Vyasarpadi Jeeva railway station

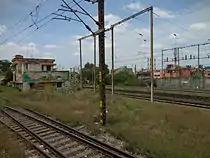
Vyasarpadi cabin, located at the eastern side of the station

Vyasarpadi Cabin is a control cabin located between Basin Bridge and Vyasarpadi Jeeva. Its function is to control the Vyasarpadi Jeeva station and railway lines connected to it.